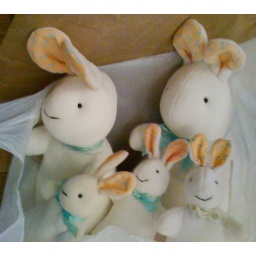
pat the bunnyjust arrived in a plastic bag